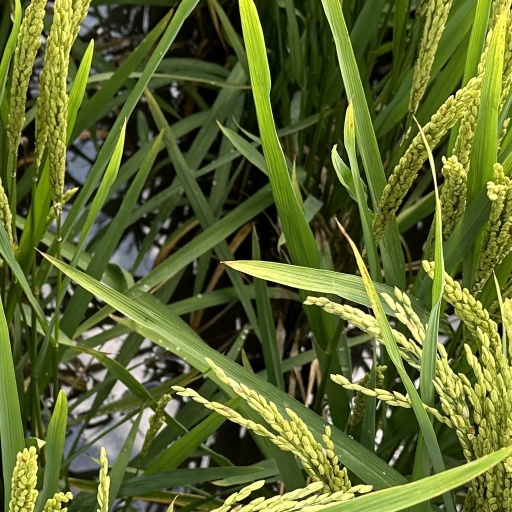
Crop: rice